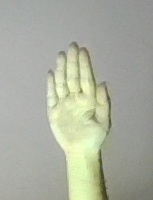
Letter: seen